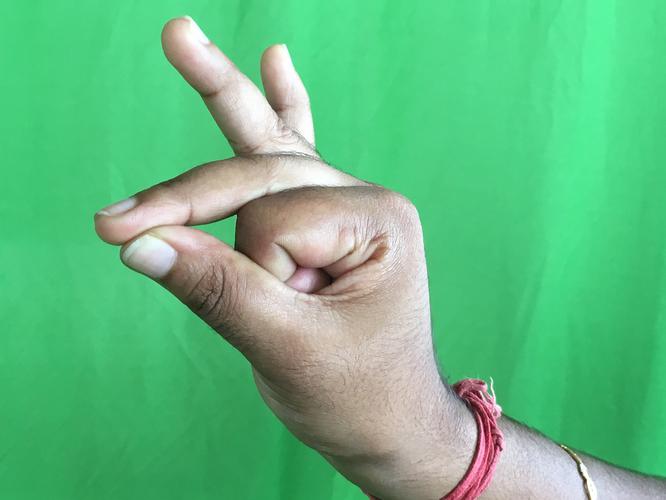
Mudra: Bramaram
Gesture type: single_hand